Answer in natural language. Considering the relative positions, is wooden dining table above or below black wooden chair with four legs? Choose between the following options: below or above
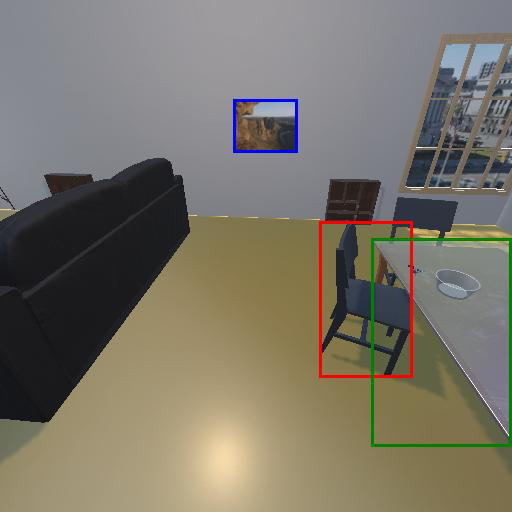
<answer>below</answer>